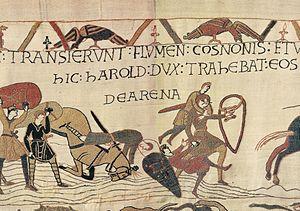
Mention du Couesnon sur la Tapisserie de Bayeux. Italiano: Menzione del fiume (Cosnonis) nell'arazzo di Bayeux.
Le Couesnon est un petit fleuve côtier dans les trois départements d'Ille-et-Vilaine, de la Manche, de la Mayenne, dans les trois régions Pays de la Loire, Bretagne, Normandie.